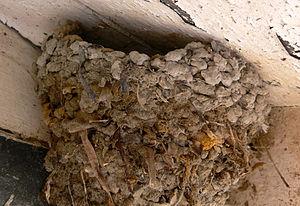
Le nid désigne généralement la structure construite par les oiseaux pour fournir un premier abri à leur progéniture. Les nids sont généralement fabriqués à partir de matériaux organiques tels que brindilles, herbes, mousses ou feuilles, parfois garnis de plumes. Certains oiseaux, comme le faucon pèlerin, peuvent utiliser le nid abandonné d'autres espèces, d'autres comme le coucou, pondent dans la couvée d'une autre espèce. Quelques espèces de martinets fabriquent des nids de salive improprement dits « nids d'hirondelles », comestibles.